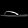
Label: Sandal